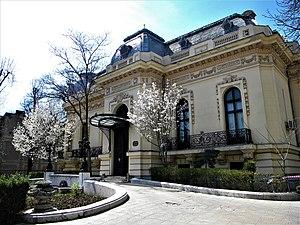
Un bâtiment au sens commun est une construction immobilière, réalisée par intervention humaine, destinée d'une part à servir d'abri, c'est-à-dire à protéger des intempéries des personnes, des biens et des activités, d'autre part à manifester leur permanence comme fonction sociale, politique ou culturelle. Un bâtiment est un ouvrage d'un seul tenant composé de corps de bâtiments couvrant des espaces habitables lorsqu'il est d'une taille importante. Le terme « édifice » désigne tout ce qui est édifié : un ensemble architectural ou industriel, un ou plusieurs bâtiments jointifs ou non ayant la même destination, une construction bâtie pour aménagement d'un terrain, un signal monumental.